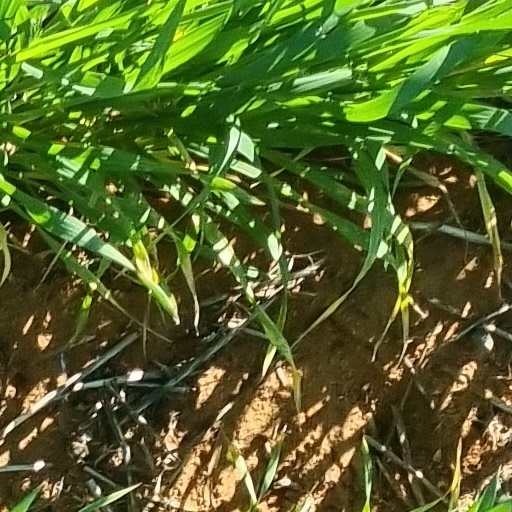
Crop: wheat